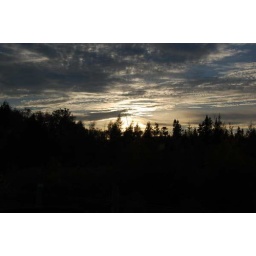
Liked the colors of the sky and formation of the clouds edged by the tree tops.